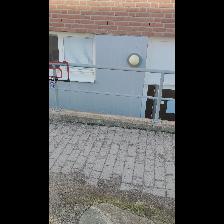
Label: NonHuman